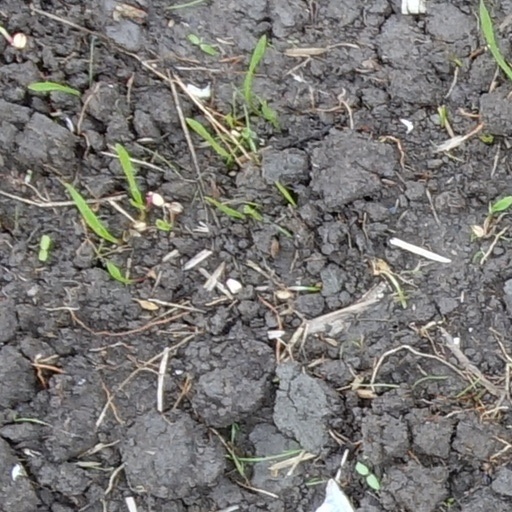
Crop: wheat